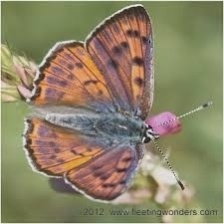
Species: PURPLISH COPPER
Butterfly family (ImageNet category): lycaenid_butterfly